Calvados

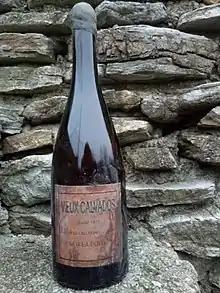
Calvados

Cider brandy is also made in the UK, and appears in records going back to 1678. Somerset cider brandy gained European protected geographical indication (PGI) status in 2011.